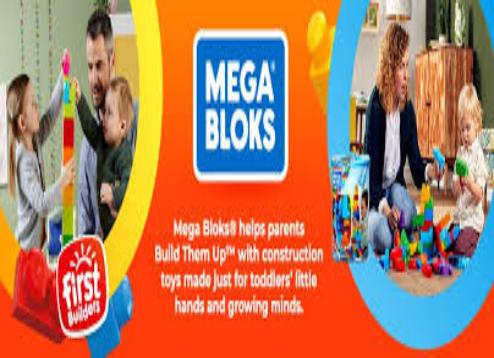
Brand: mega bloks
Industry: Leisure